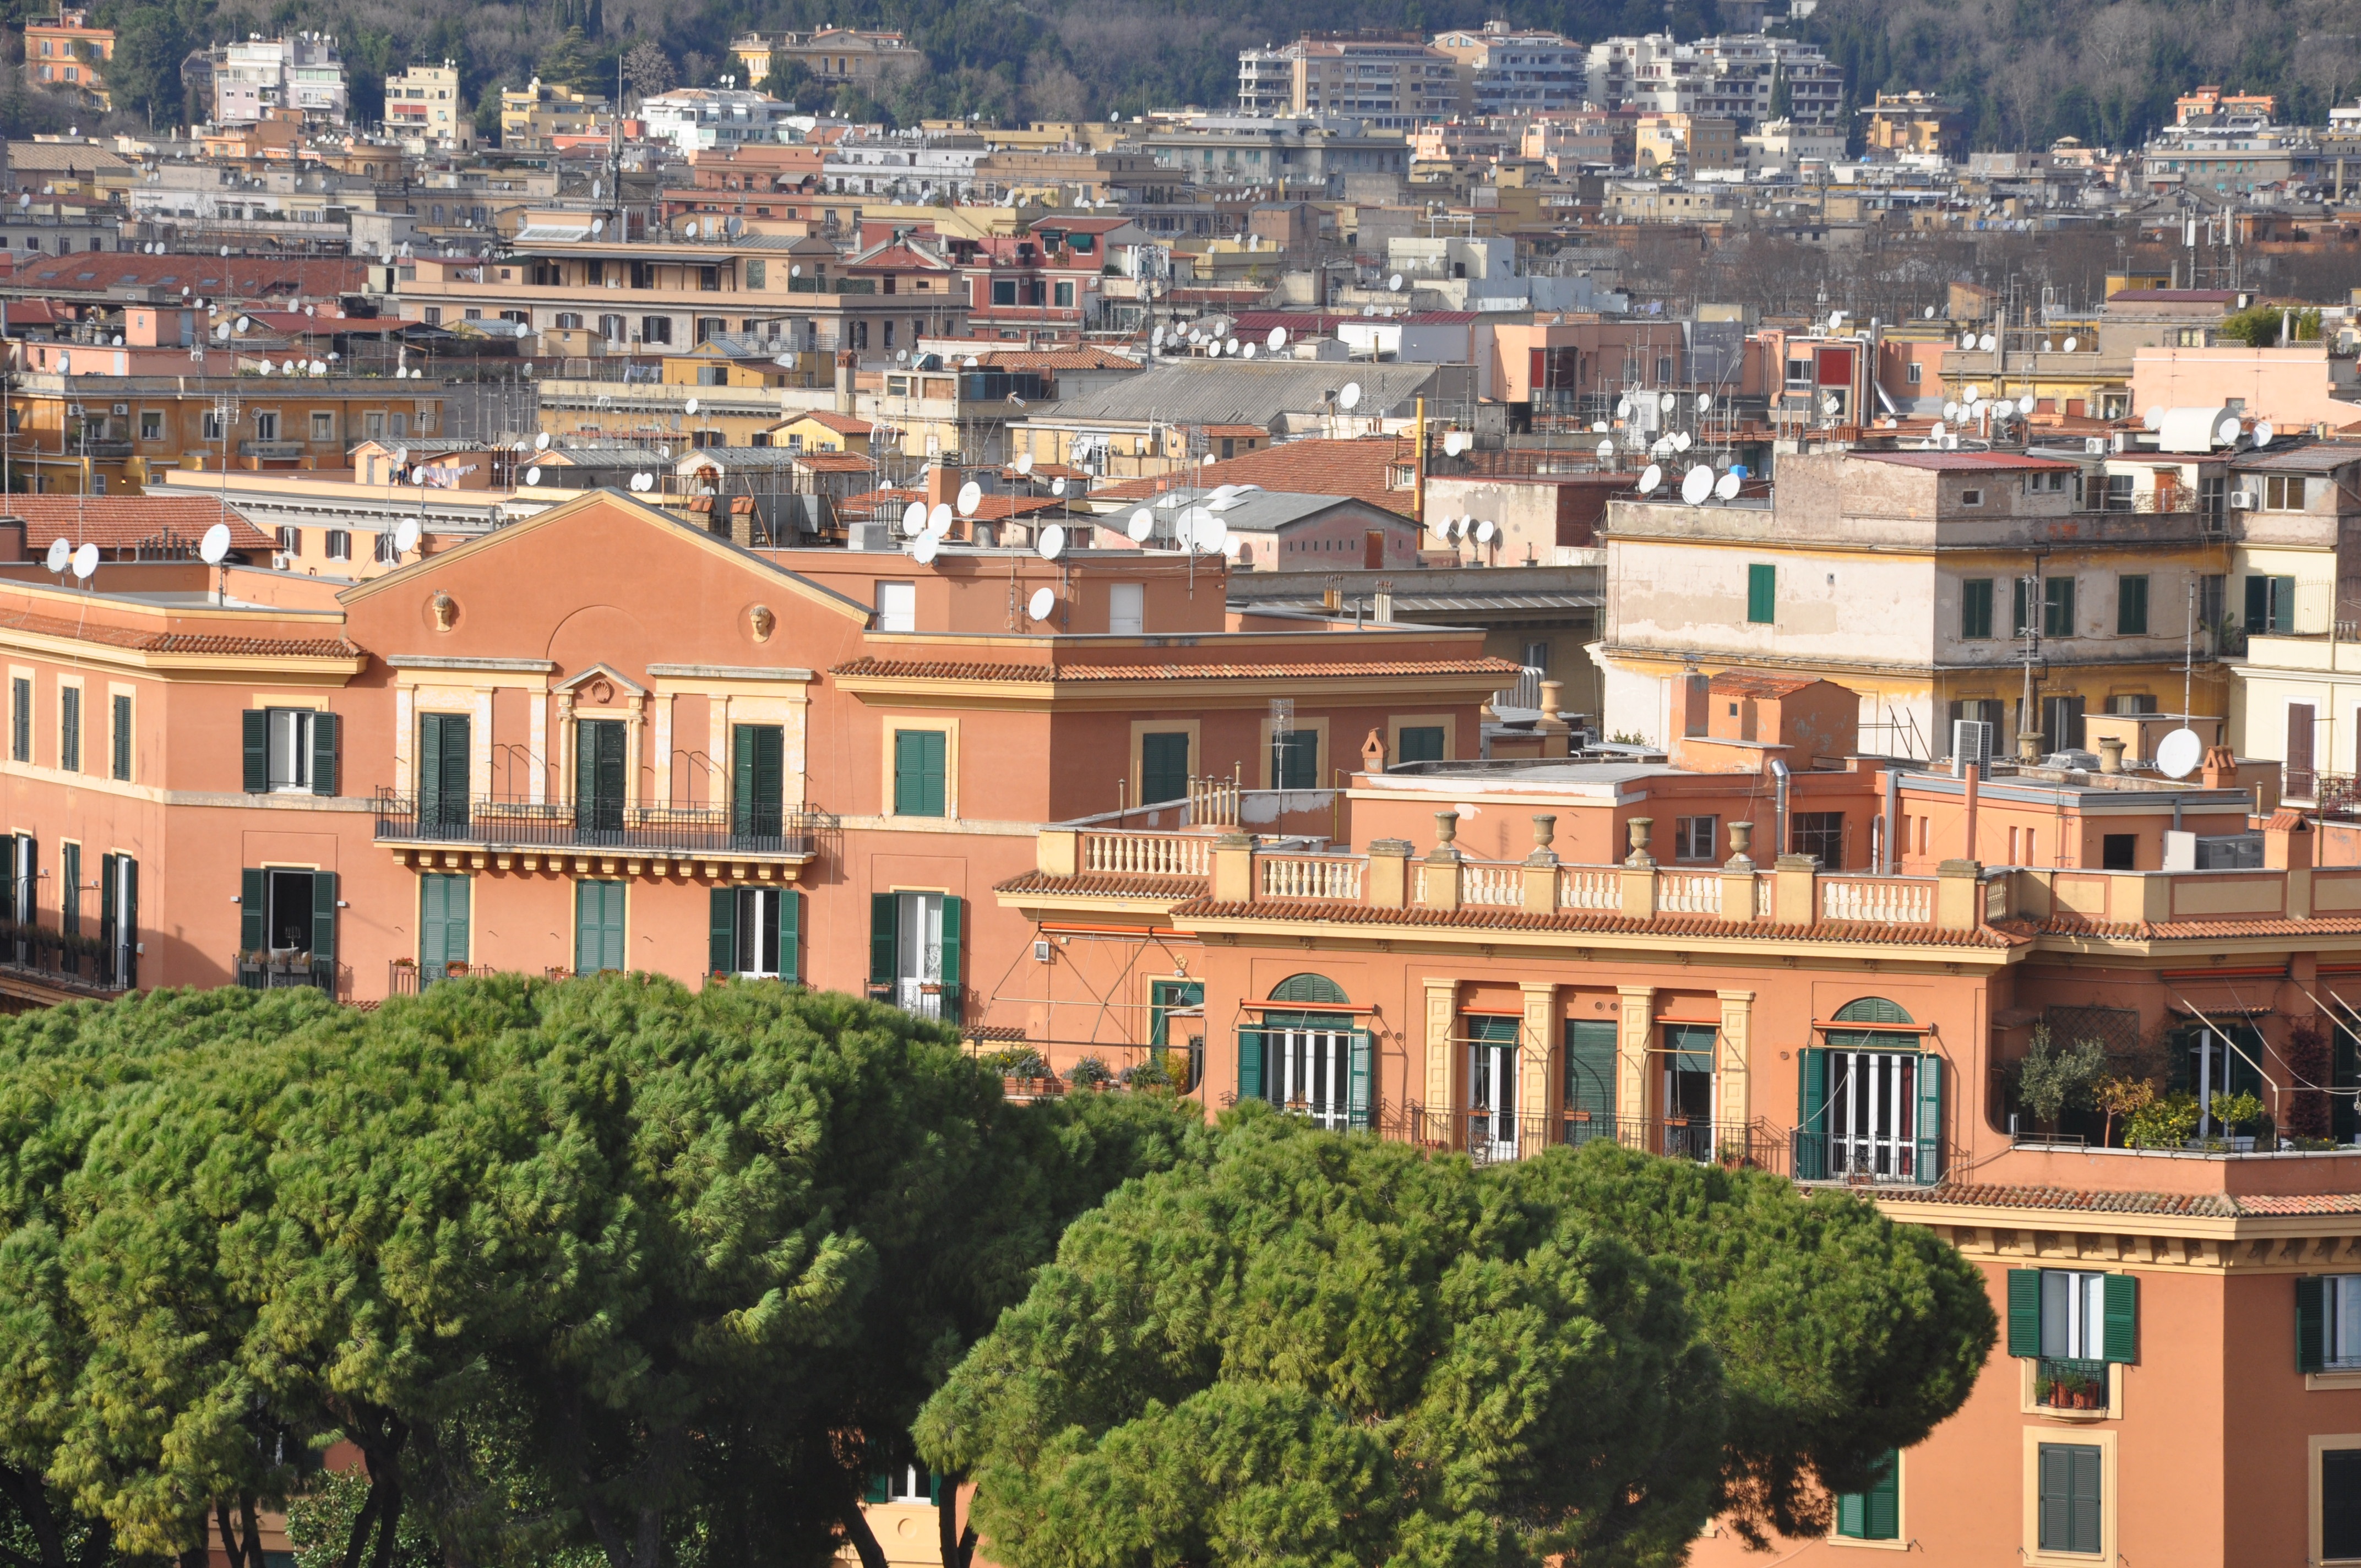
architecture, skyline, town, palace, city, cityscape, downtown, landmark, vatican, rome, buildings, vision, estate, neighbourhood, aerial photography, residential area, human settlement